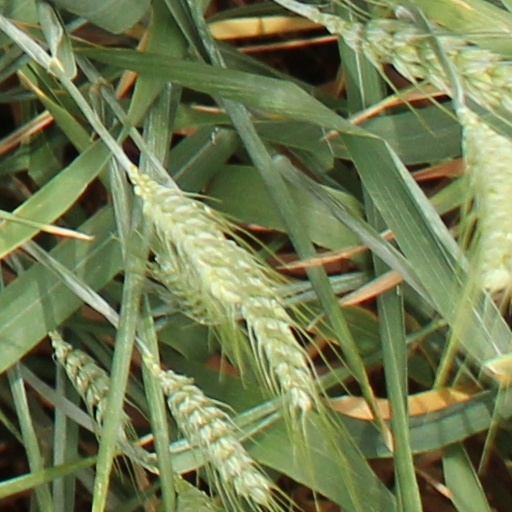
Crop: wheat